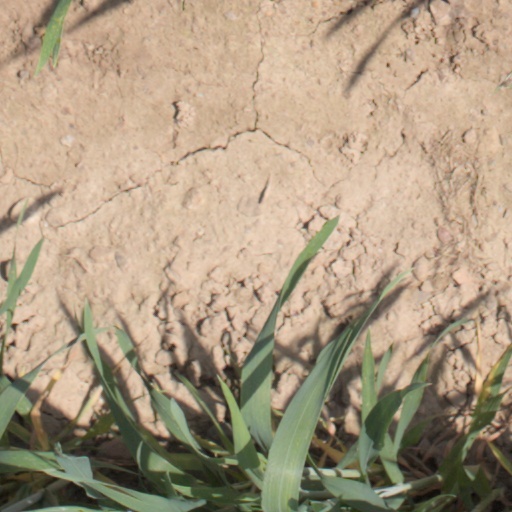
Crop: wheat